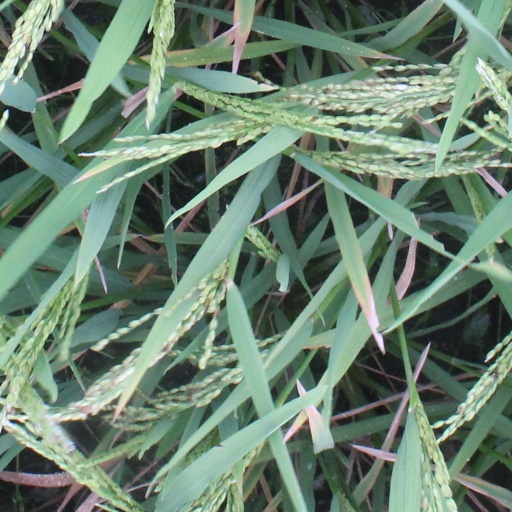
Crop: rice